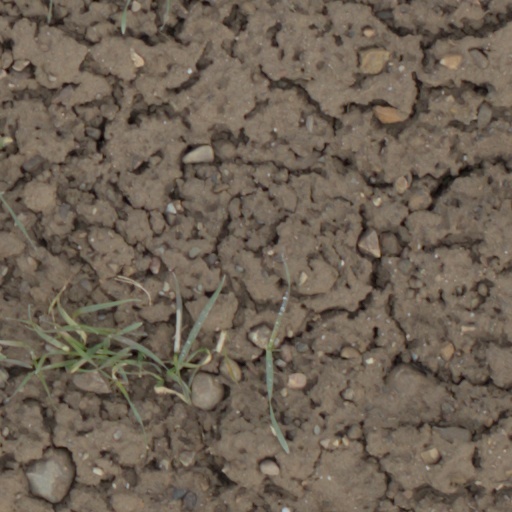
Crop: wheat